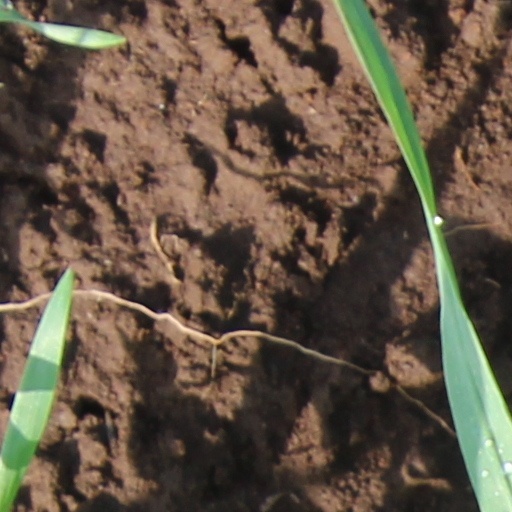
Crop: wheat